Piccadilly Circus

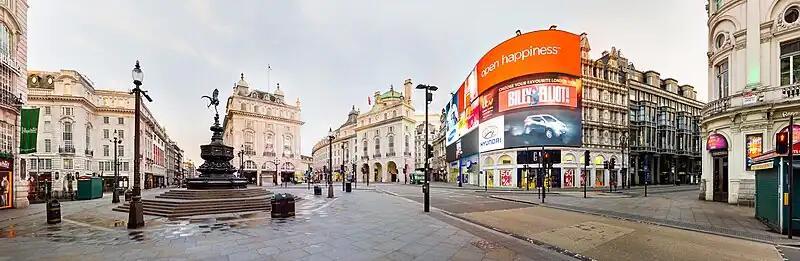
Panorama of Piccadilly Circus in 2015 from the southern side in front of Lillywhites

The Circus has been targeted by Irish republican terrorists multiple times. On 24 June 1939 an explosion occurred, although no injuries were caused. On 25 November 1974 a bomb injured 16 people. A 2 lb bomb exploded on 6 October 1992, injuring five people.